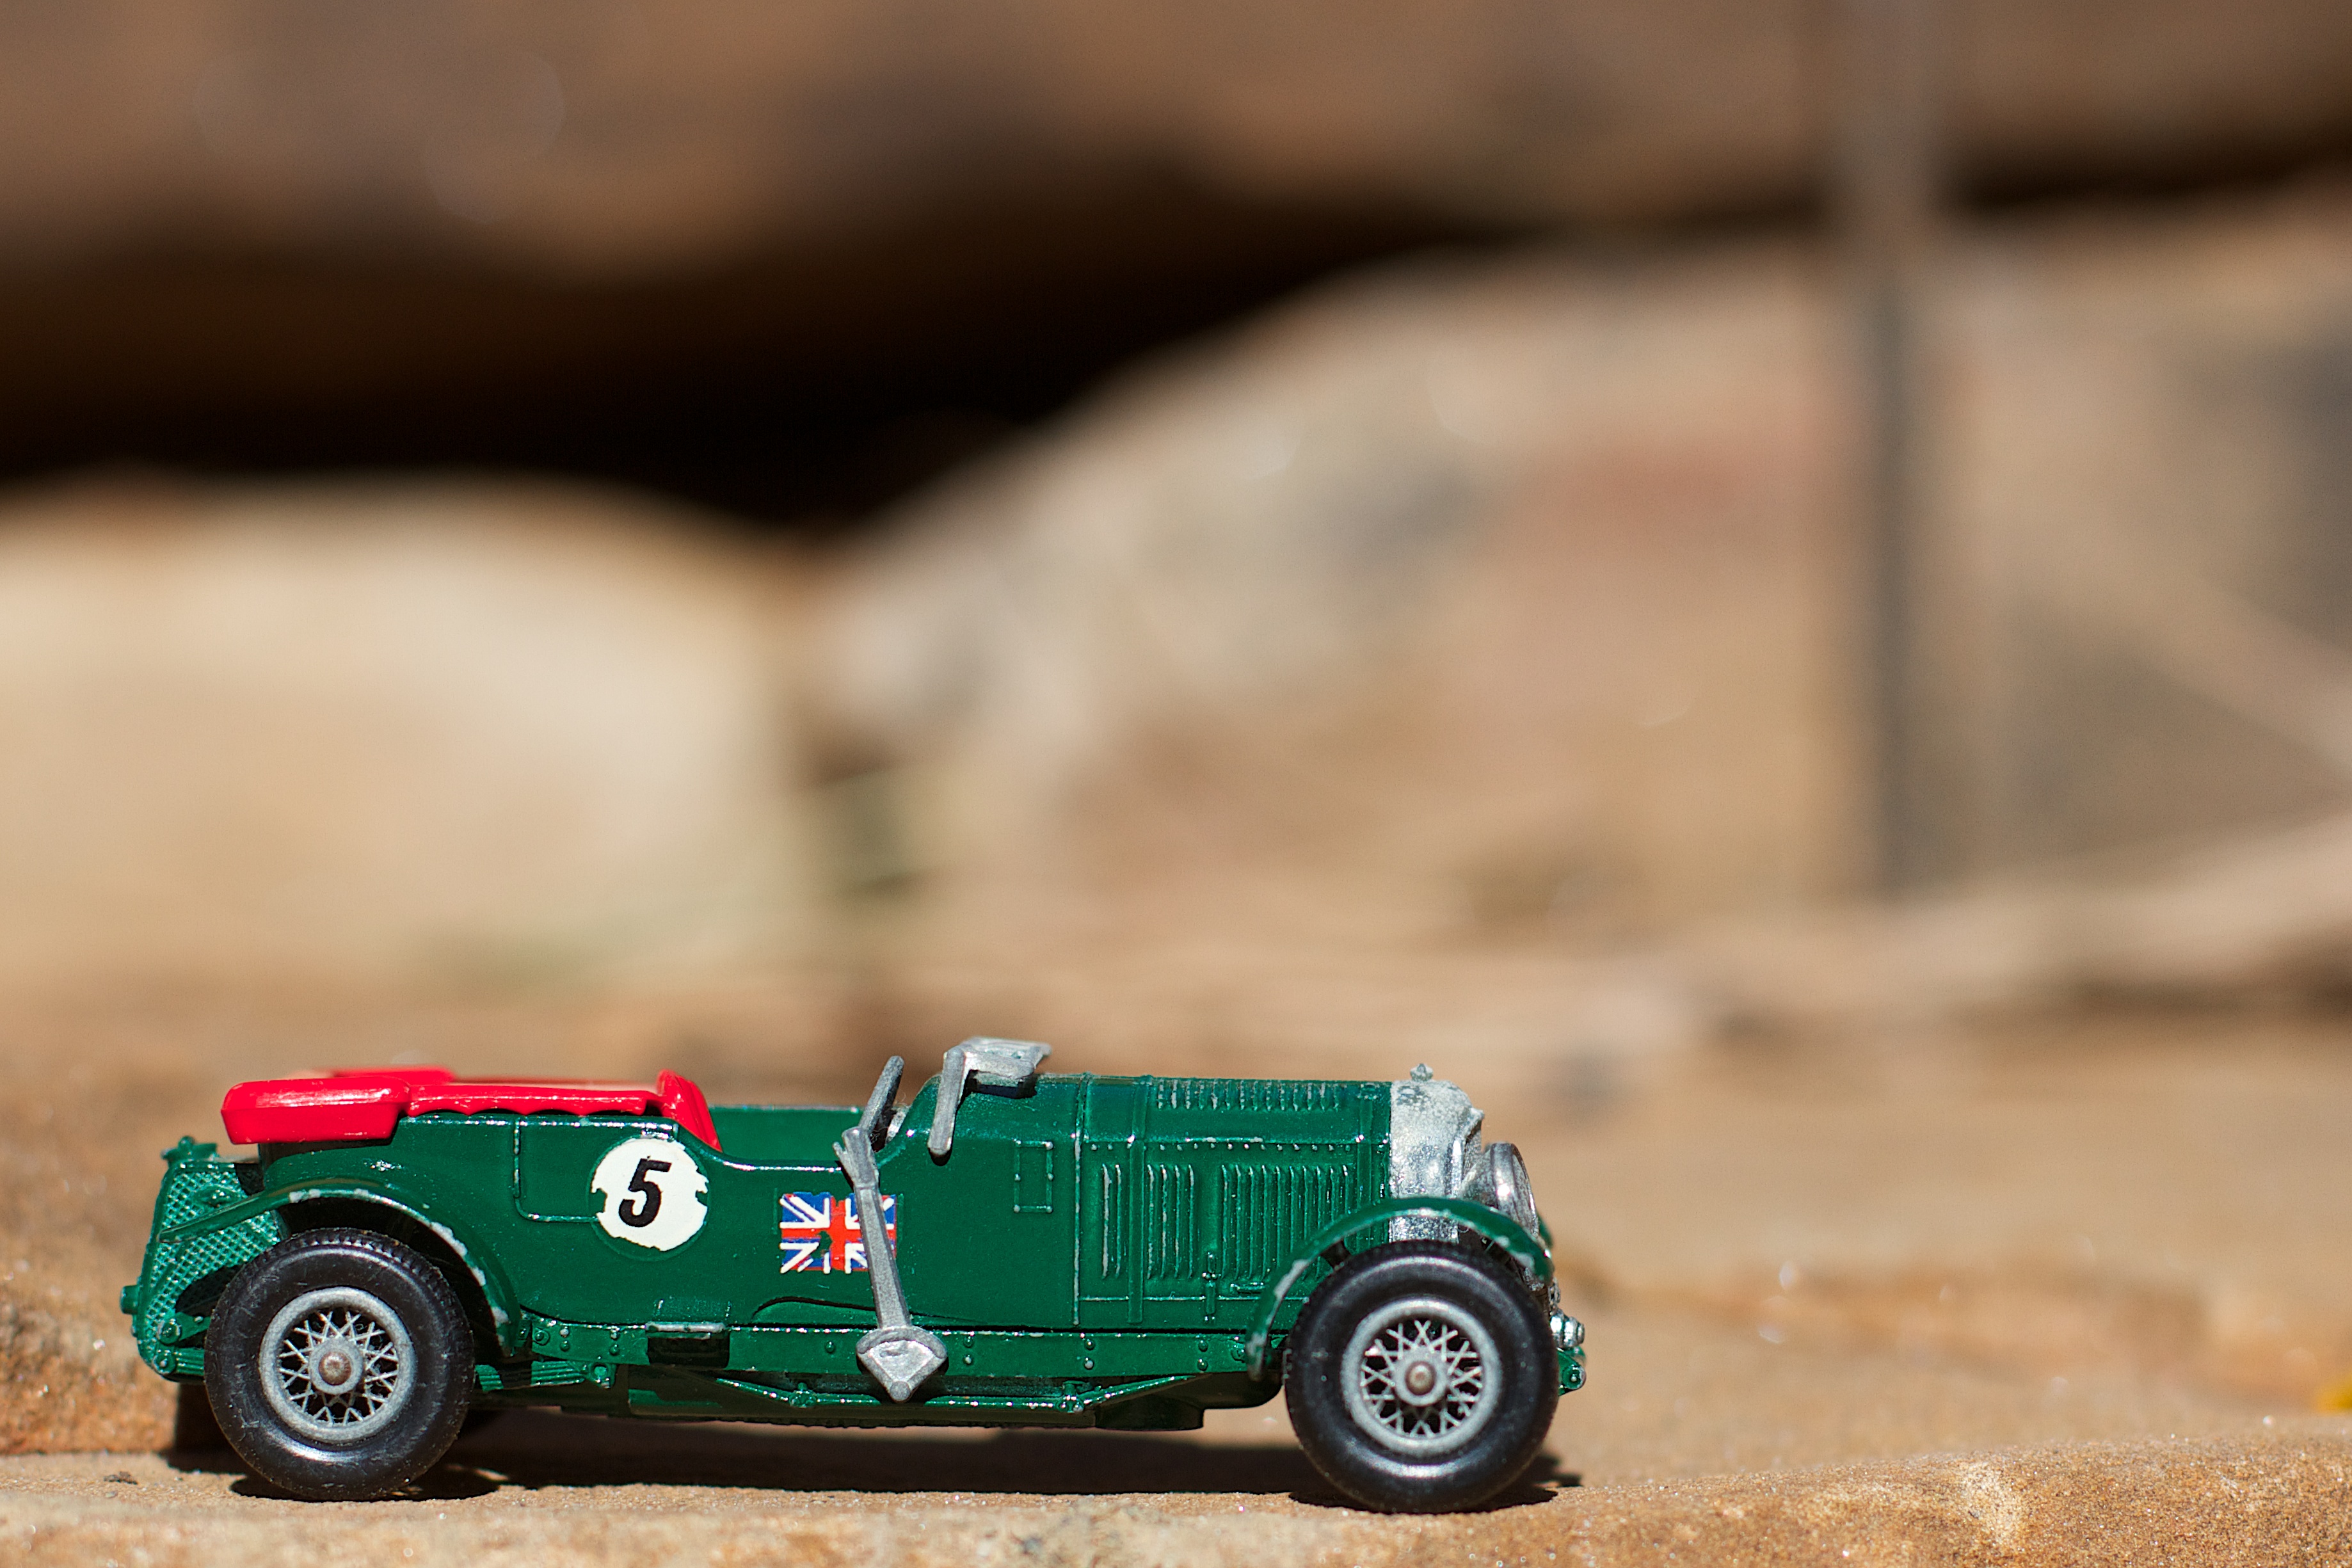
car, vehicle, sports car, vintage car, matchbox, land vehicle, automobile make